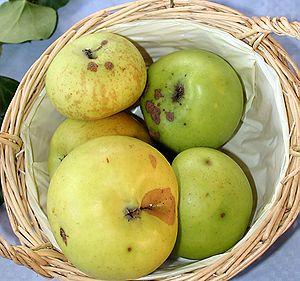
Golden Noble est le nom d'un cultivar de pommier domestique.